You Xigui

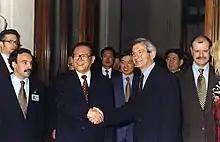
In October 1999, Jiang Zemin visited France, with You Xigui on the second from right.

You Xigui (born May 1939) is a retired general in the People's Liberation Army of China. He was an alternate of the 15th and 16th Central Committee of the Chinese Communist Party.